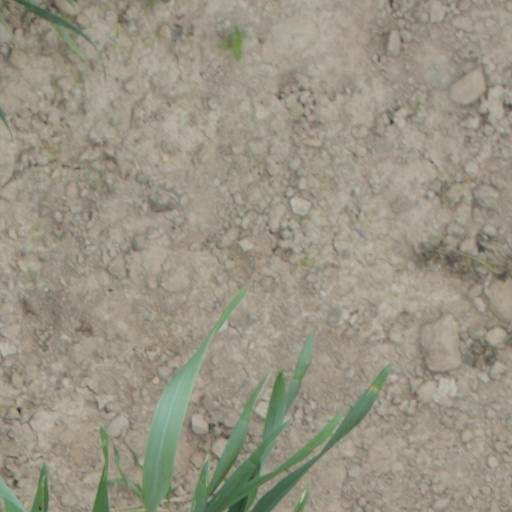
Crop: wheat